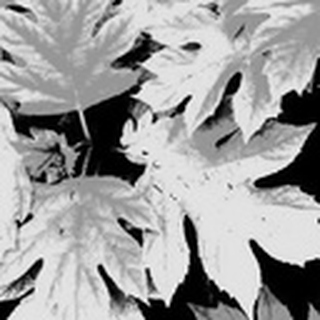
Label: healthy_cotton